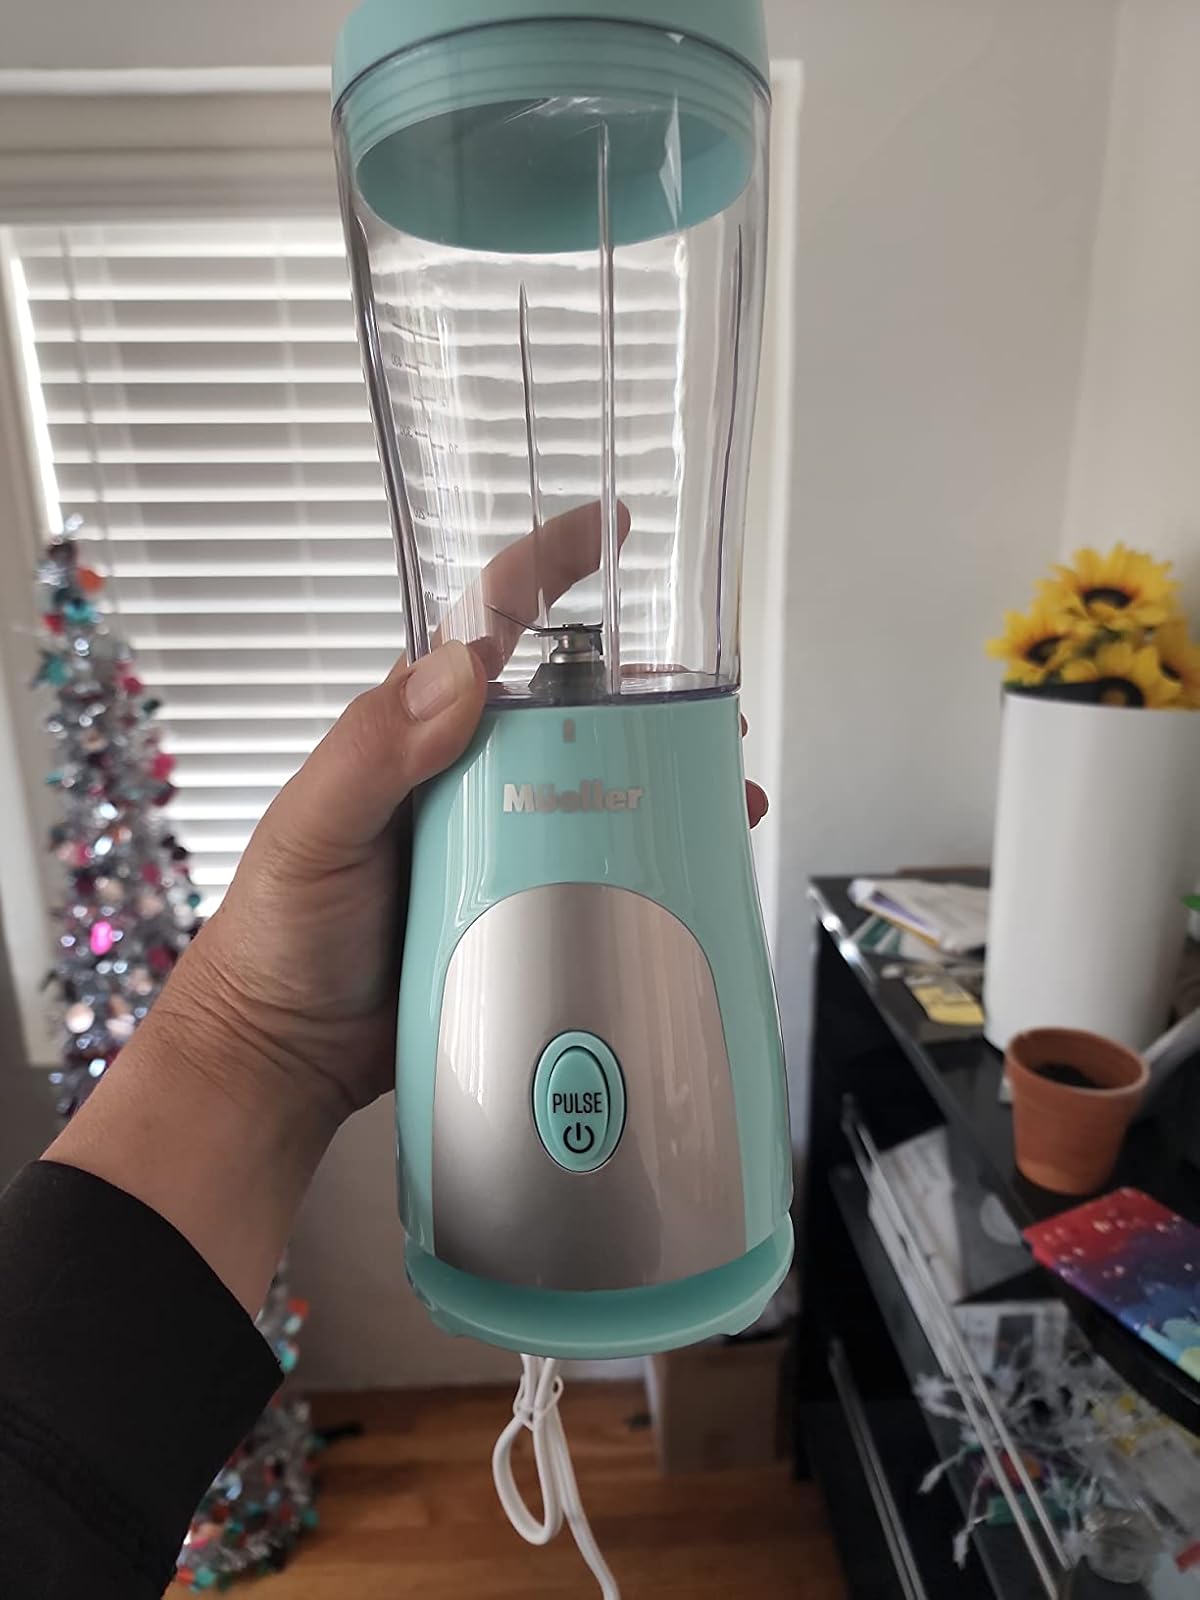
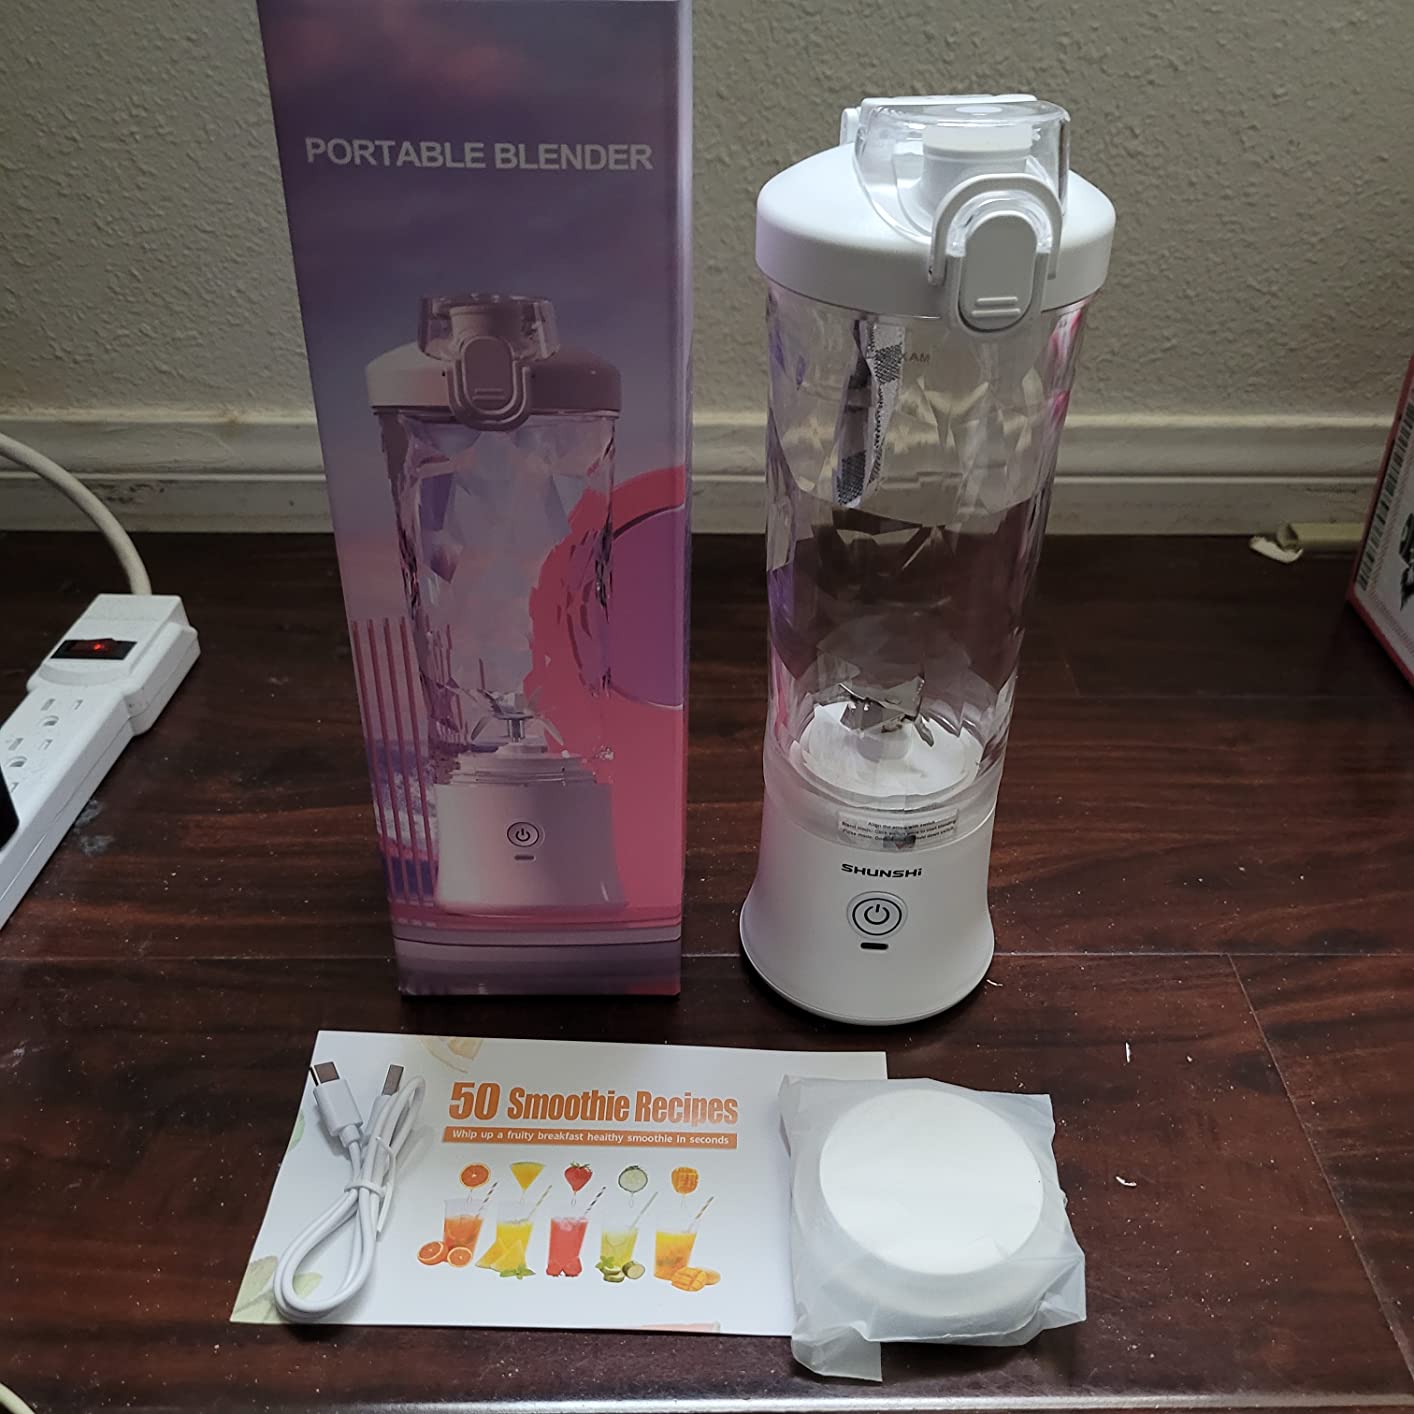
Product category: items_blender
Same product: no